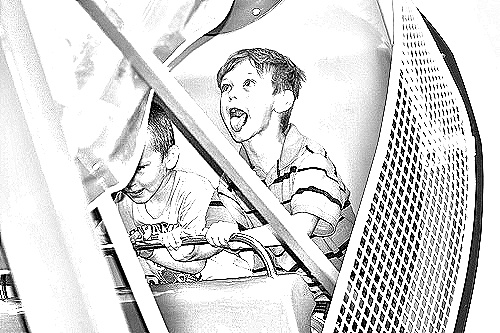
Portrait style: Sketch Portrait